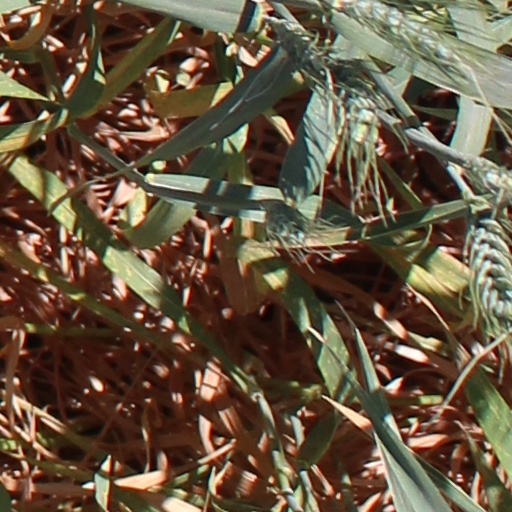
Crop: wheat